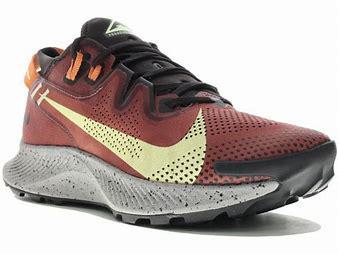
Brand: Nike
Model: Pegasus 2